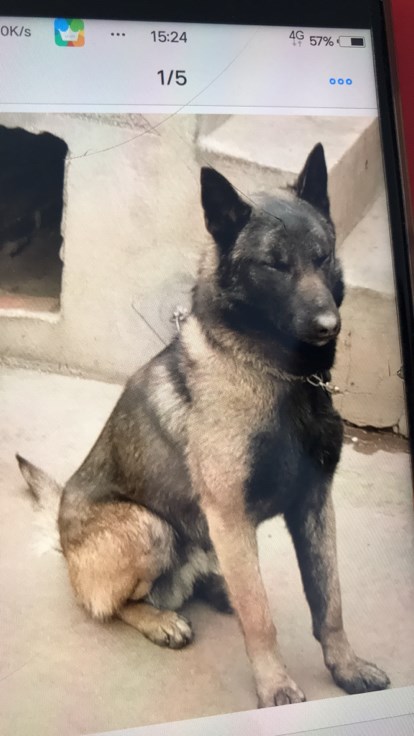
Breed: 3336-n000121-chinese_rural_dog